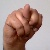
The image shows a hand gesture representing the letter 'N' in Indian Sign Language.